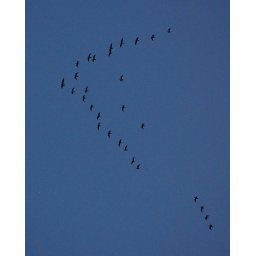
bird flying in formation in the evening